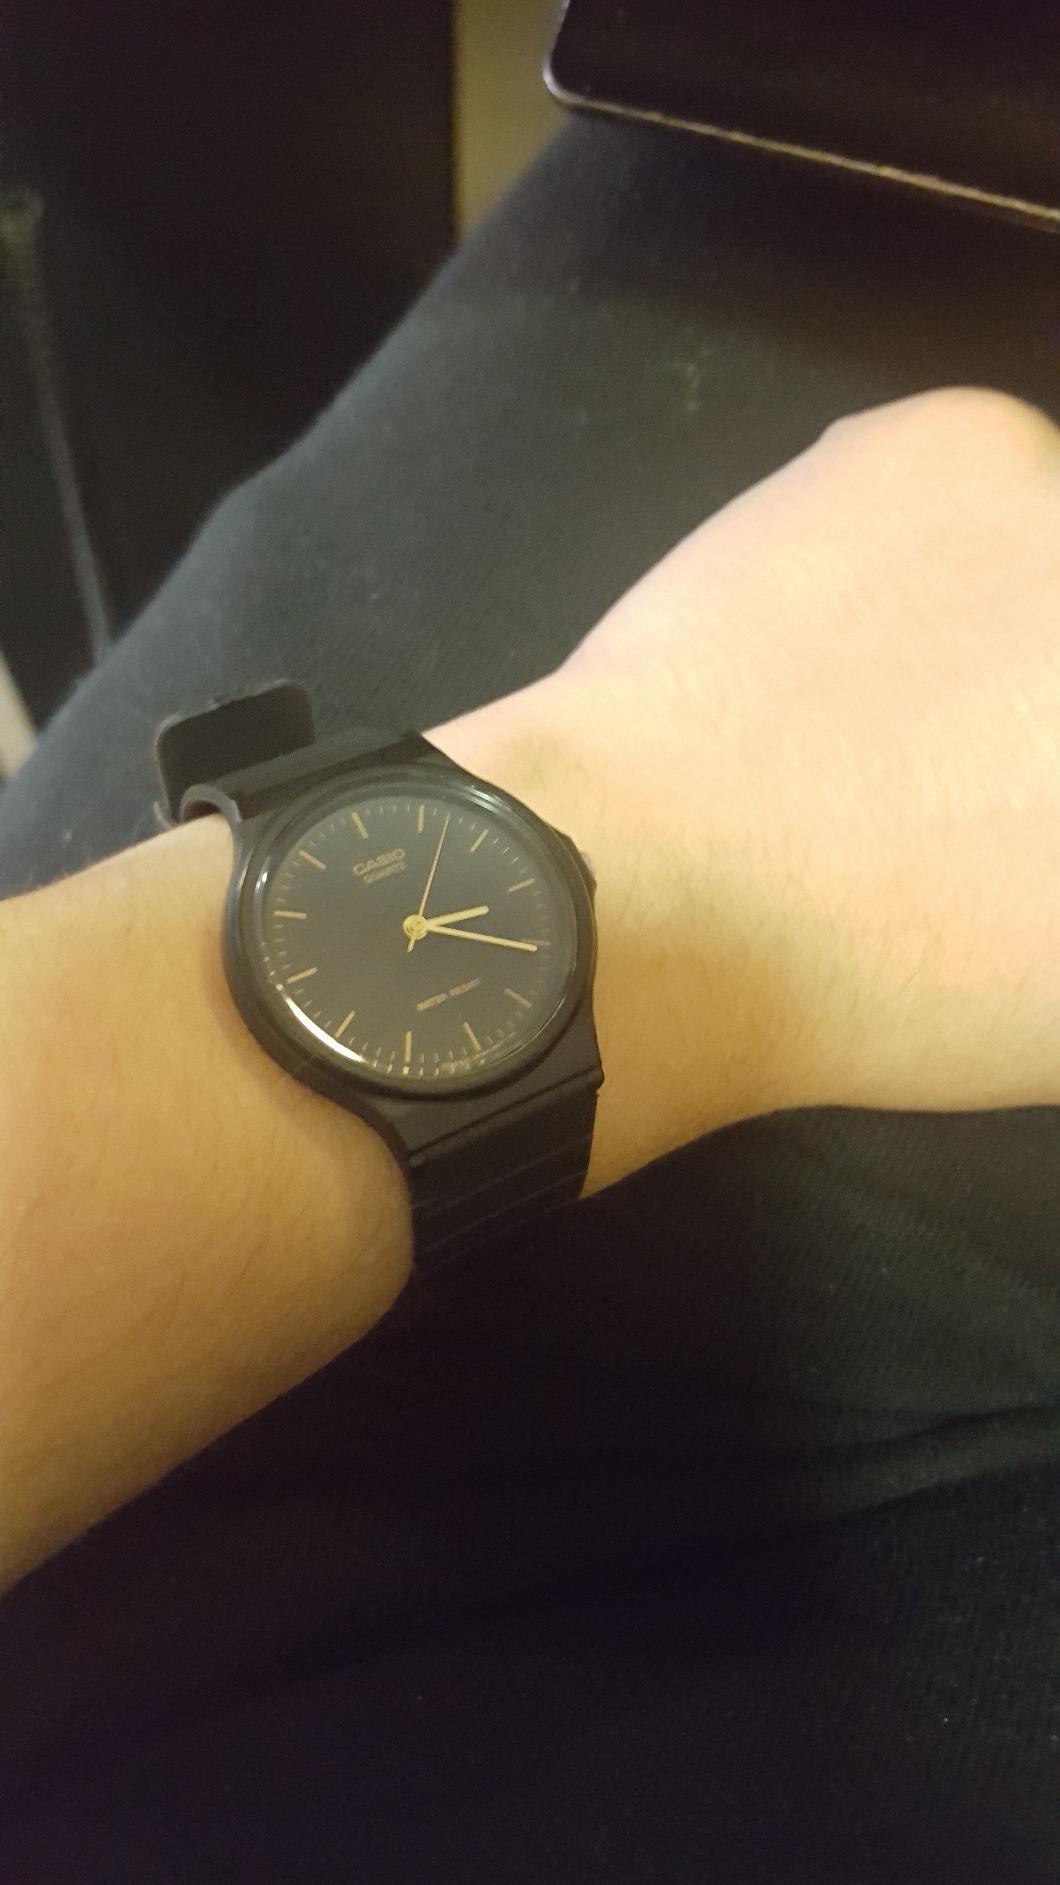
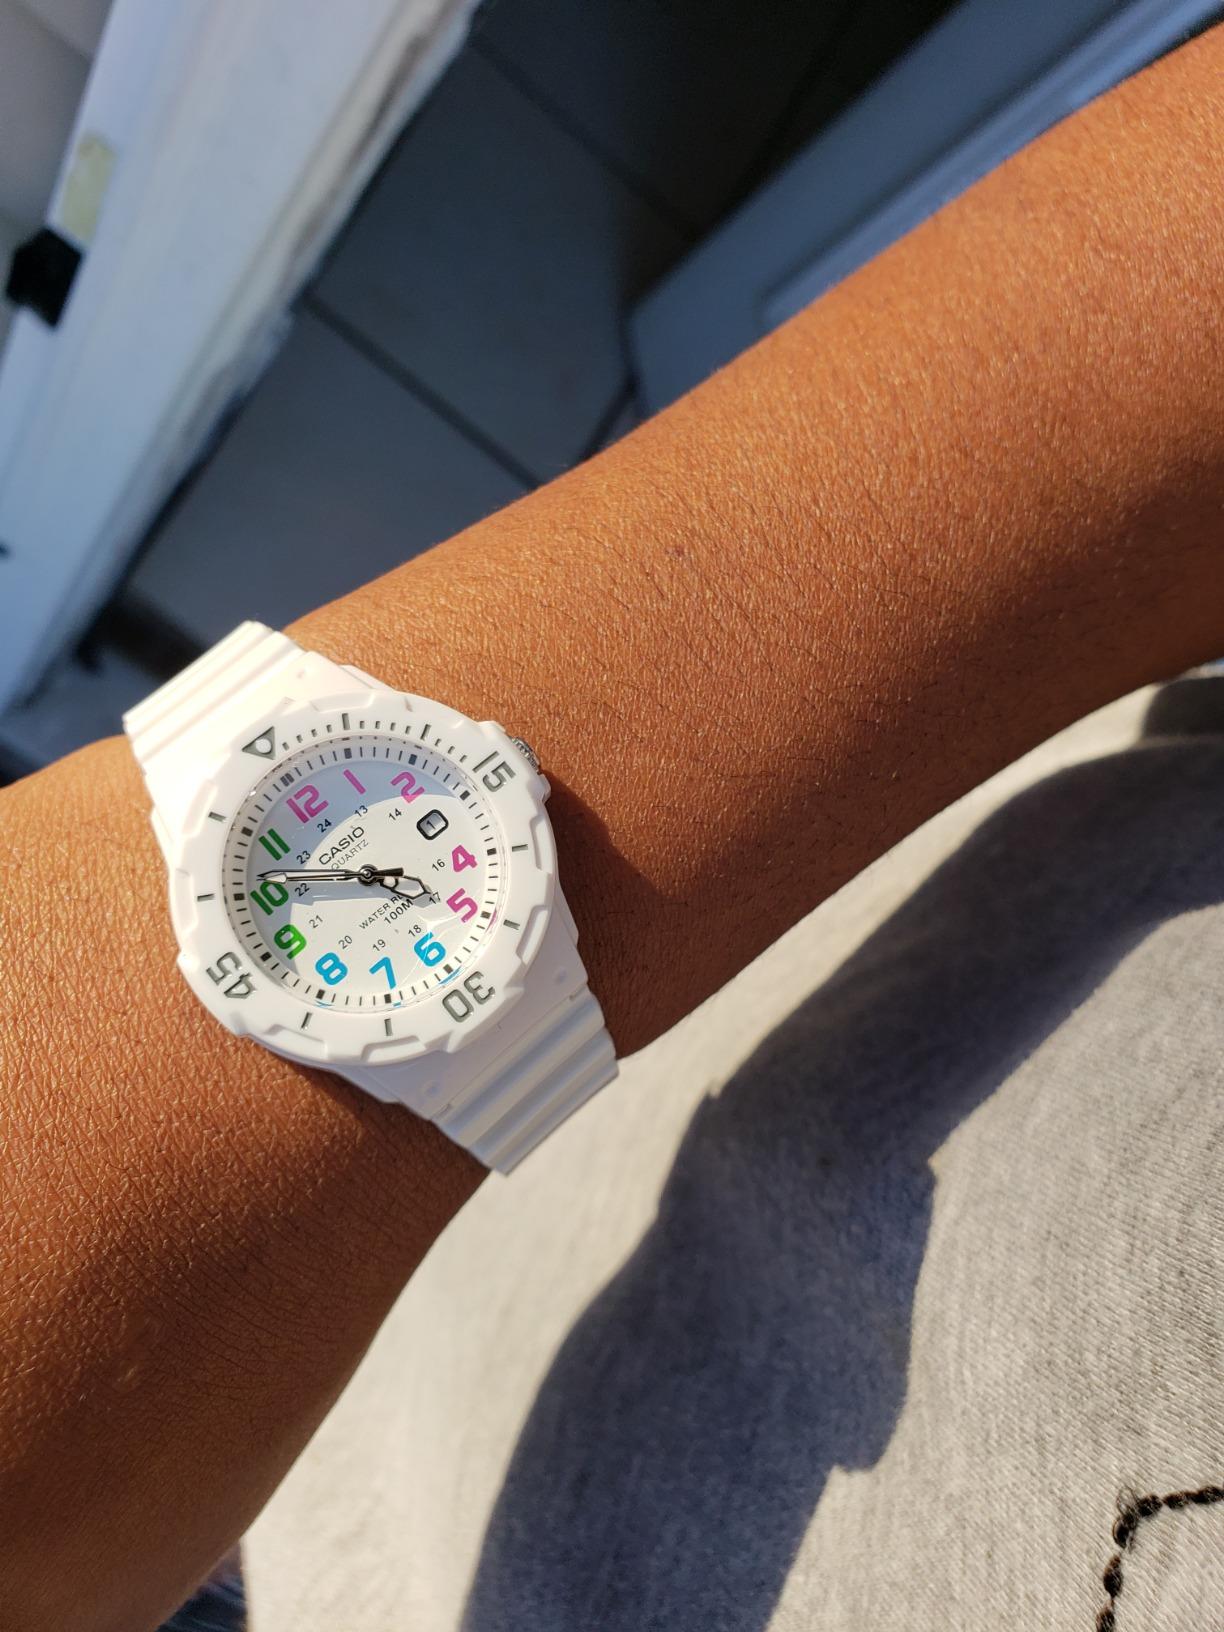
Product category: accessories_watch
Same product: no